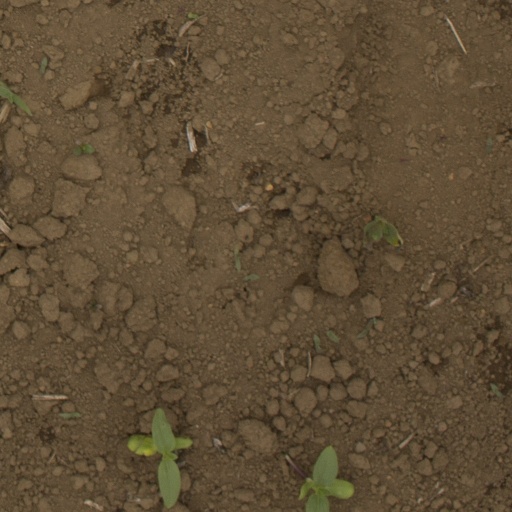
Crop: Jerusalem artichoke